Santiago Metropolitan Park

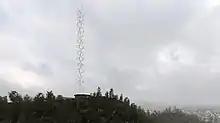
The winning design for the new tower

As it stands today, there are numerous Radio Antennas on the top of the hill that have become an eyesore. The Government of Santiago has come up with a solution to tear down all the existing antennas and instead combine them in one giant antenna that would also serve as a new landmark for Santiago. In late 2013 the city held a design contest for the new tower with the winning bid being announced in February of the following year.